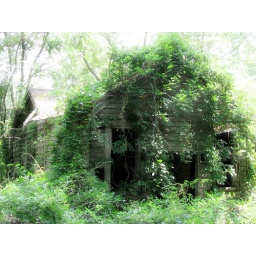
Near our place in a field we found this old house covered in kudzu.